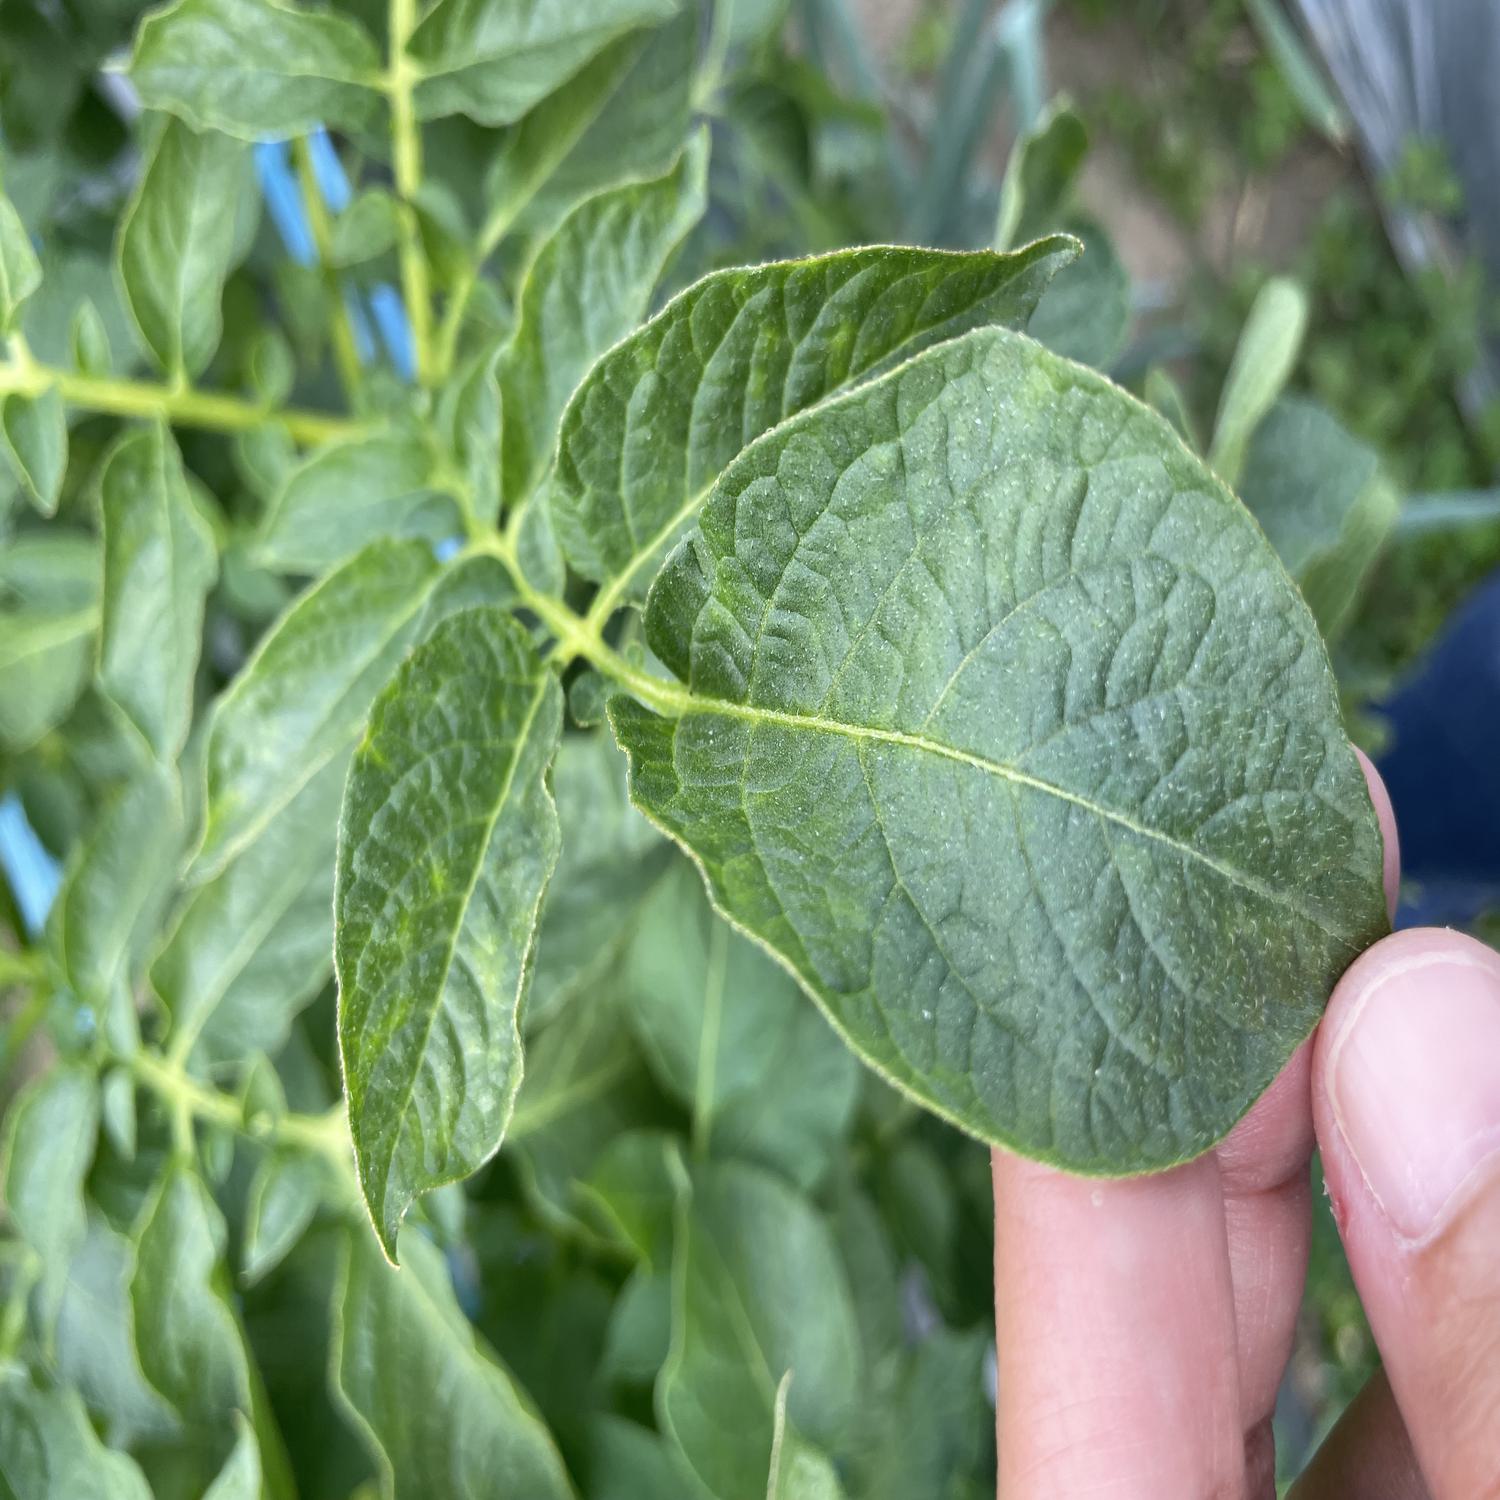
Etiqueta: Virus